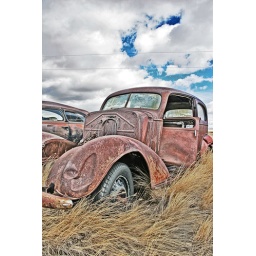
This is an abandoned car in a field in Bosler, Wyoming.